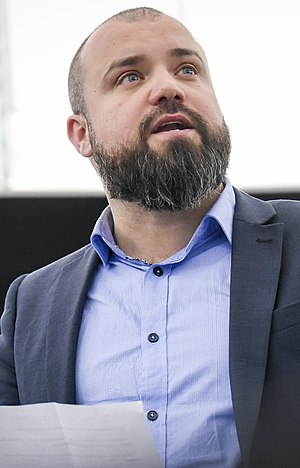
Nikolaj Villumsen
Villumsen i december 2019
Nikolaj Barslund Villumsen, er en dansk politiker fra Enhedslisten. Han blev valgt som folketingsmedlem for Sjællands Storkreds ved valget 15. september 2011.